Cat Power

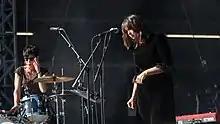
Marshall (right) performing in London, 2018

On July 28, 2017, Marshall announced on Instagram that her tenth studio album was "ready to go", although she did not disclose its title or expected release date.